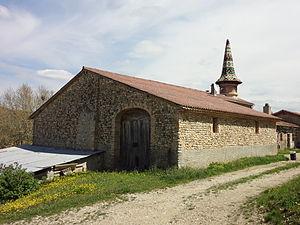
Saint-Julien-d'Asse est une commune française, située dans le département des Alpes-de-Haute-Provence en région Provence-Alpes-Côte d'Azur.